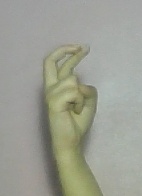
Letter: zay